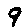
Label: 9